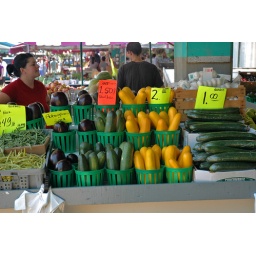
A stand selling veggies and fruit at the jean talon market in montreal.